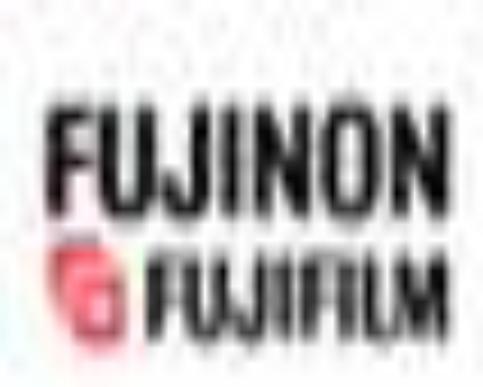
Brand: Fujinon
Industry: Electronic